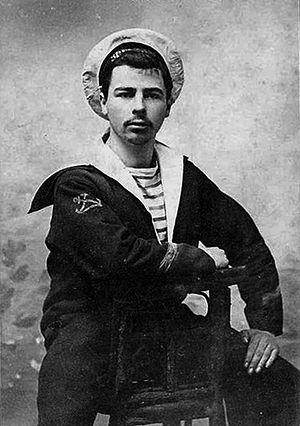
La marinière, aussi appelée tricot rayé, est un maillot de corps à manches longues ou courtes en jersey de coton à rayures horizontales étroites bicolores bleues et blanches. Empruntée à la marine tsariste, qui avait adopté ce style aux marins et marchands de Bretagne afin de se distinguer des autres marines nationales, la marinière est aujourd'hui caractéristique, entre autres, de la tenue des quartiers-maîtres et des matelots de la Marine nationale.